Mahón cheese

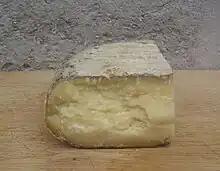
Mahón-Menorca old cheese

Mahón has some characteristics specific to it, despite aging. In general the cheese is buttery sharp, slightly salty and lightly aromatic (sweet and nutty aromas) in taste.